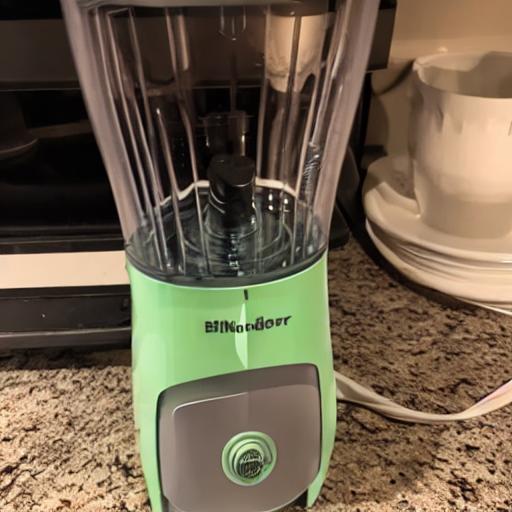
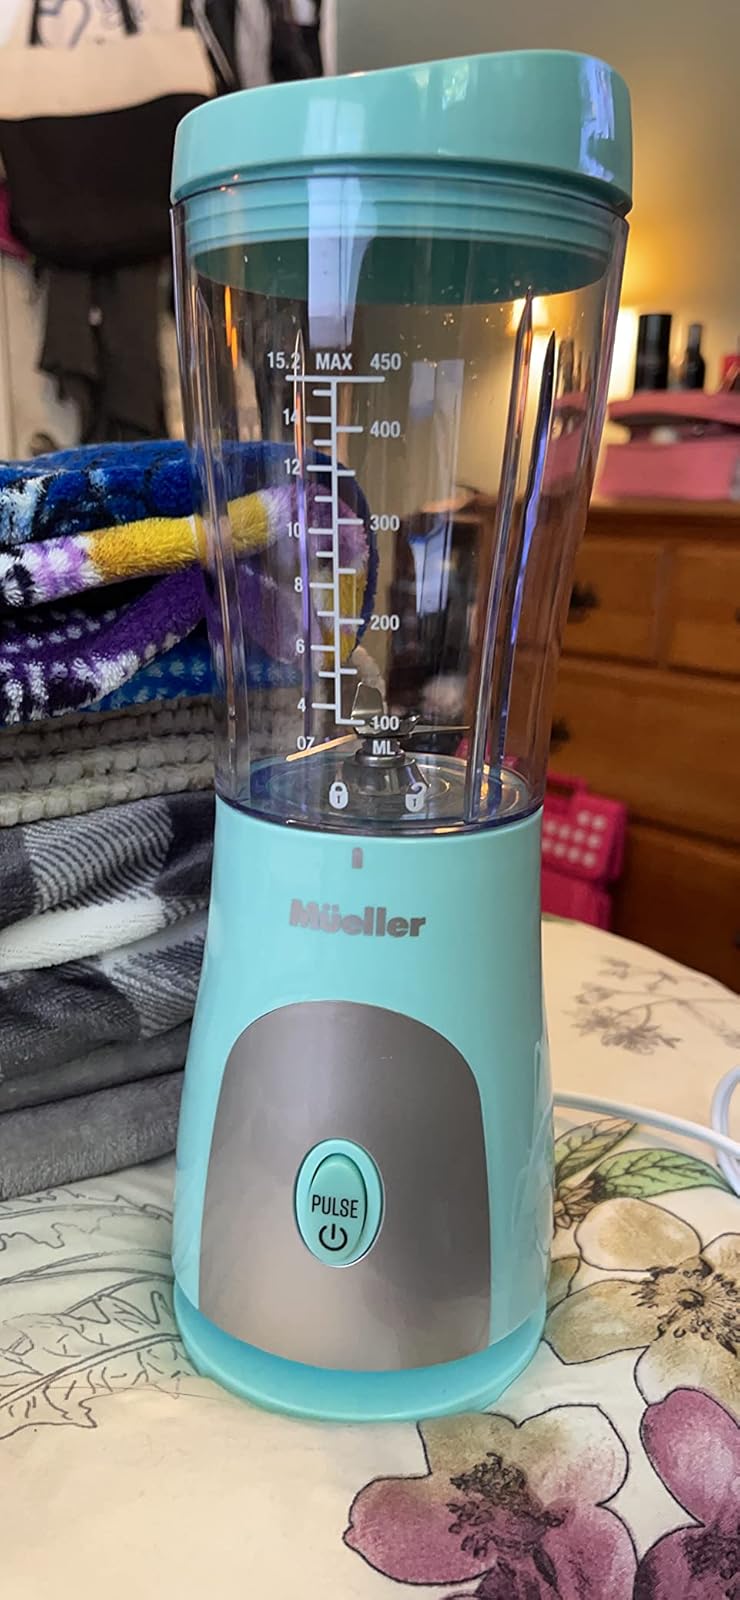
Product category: items_blender
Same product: no